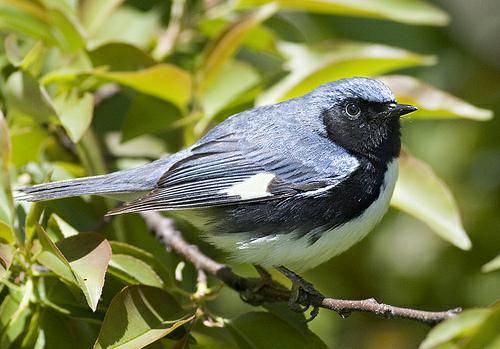
A photo of a black throated blue warbler